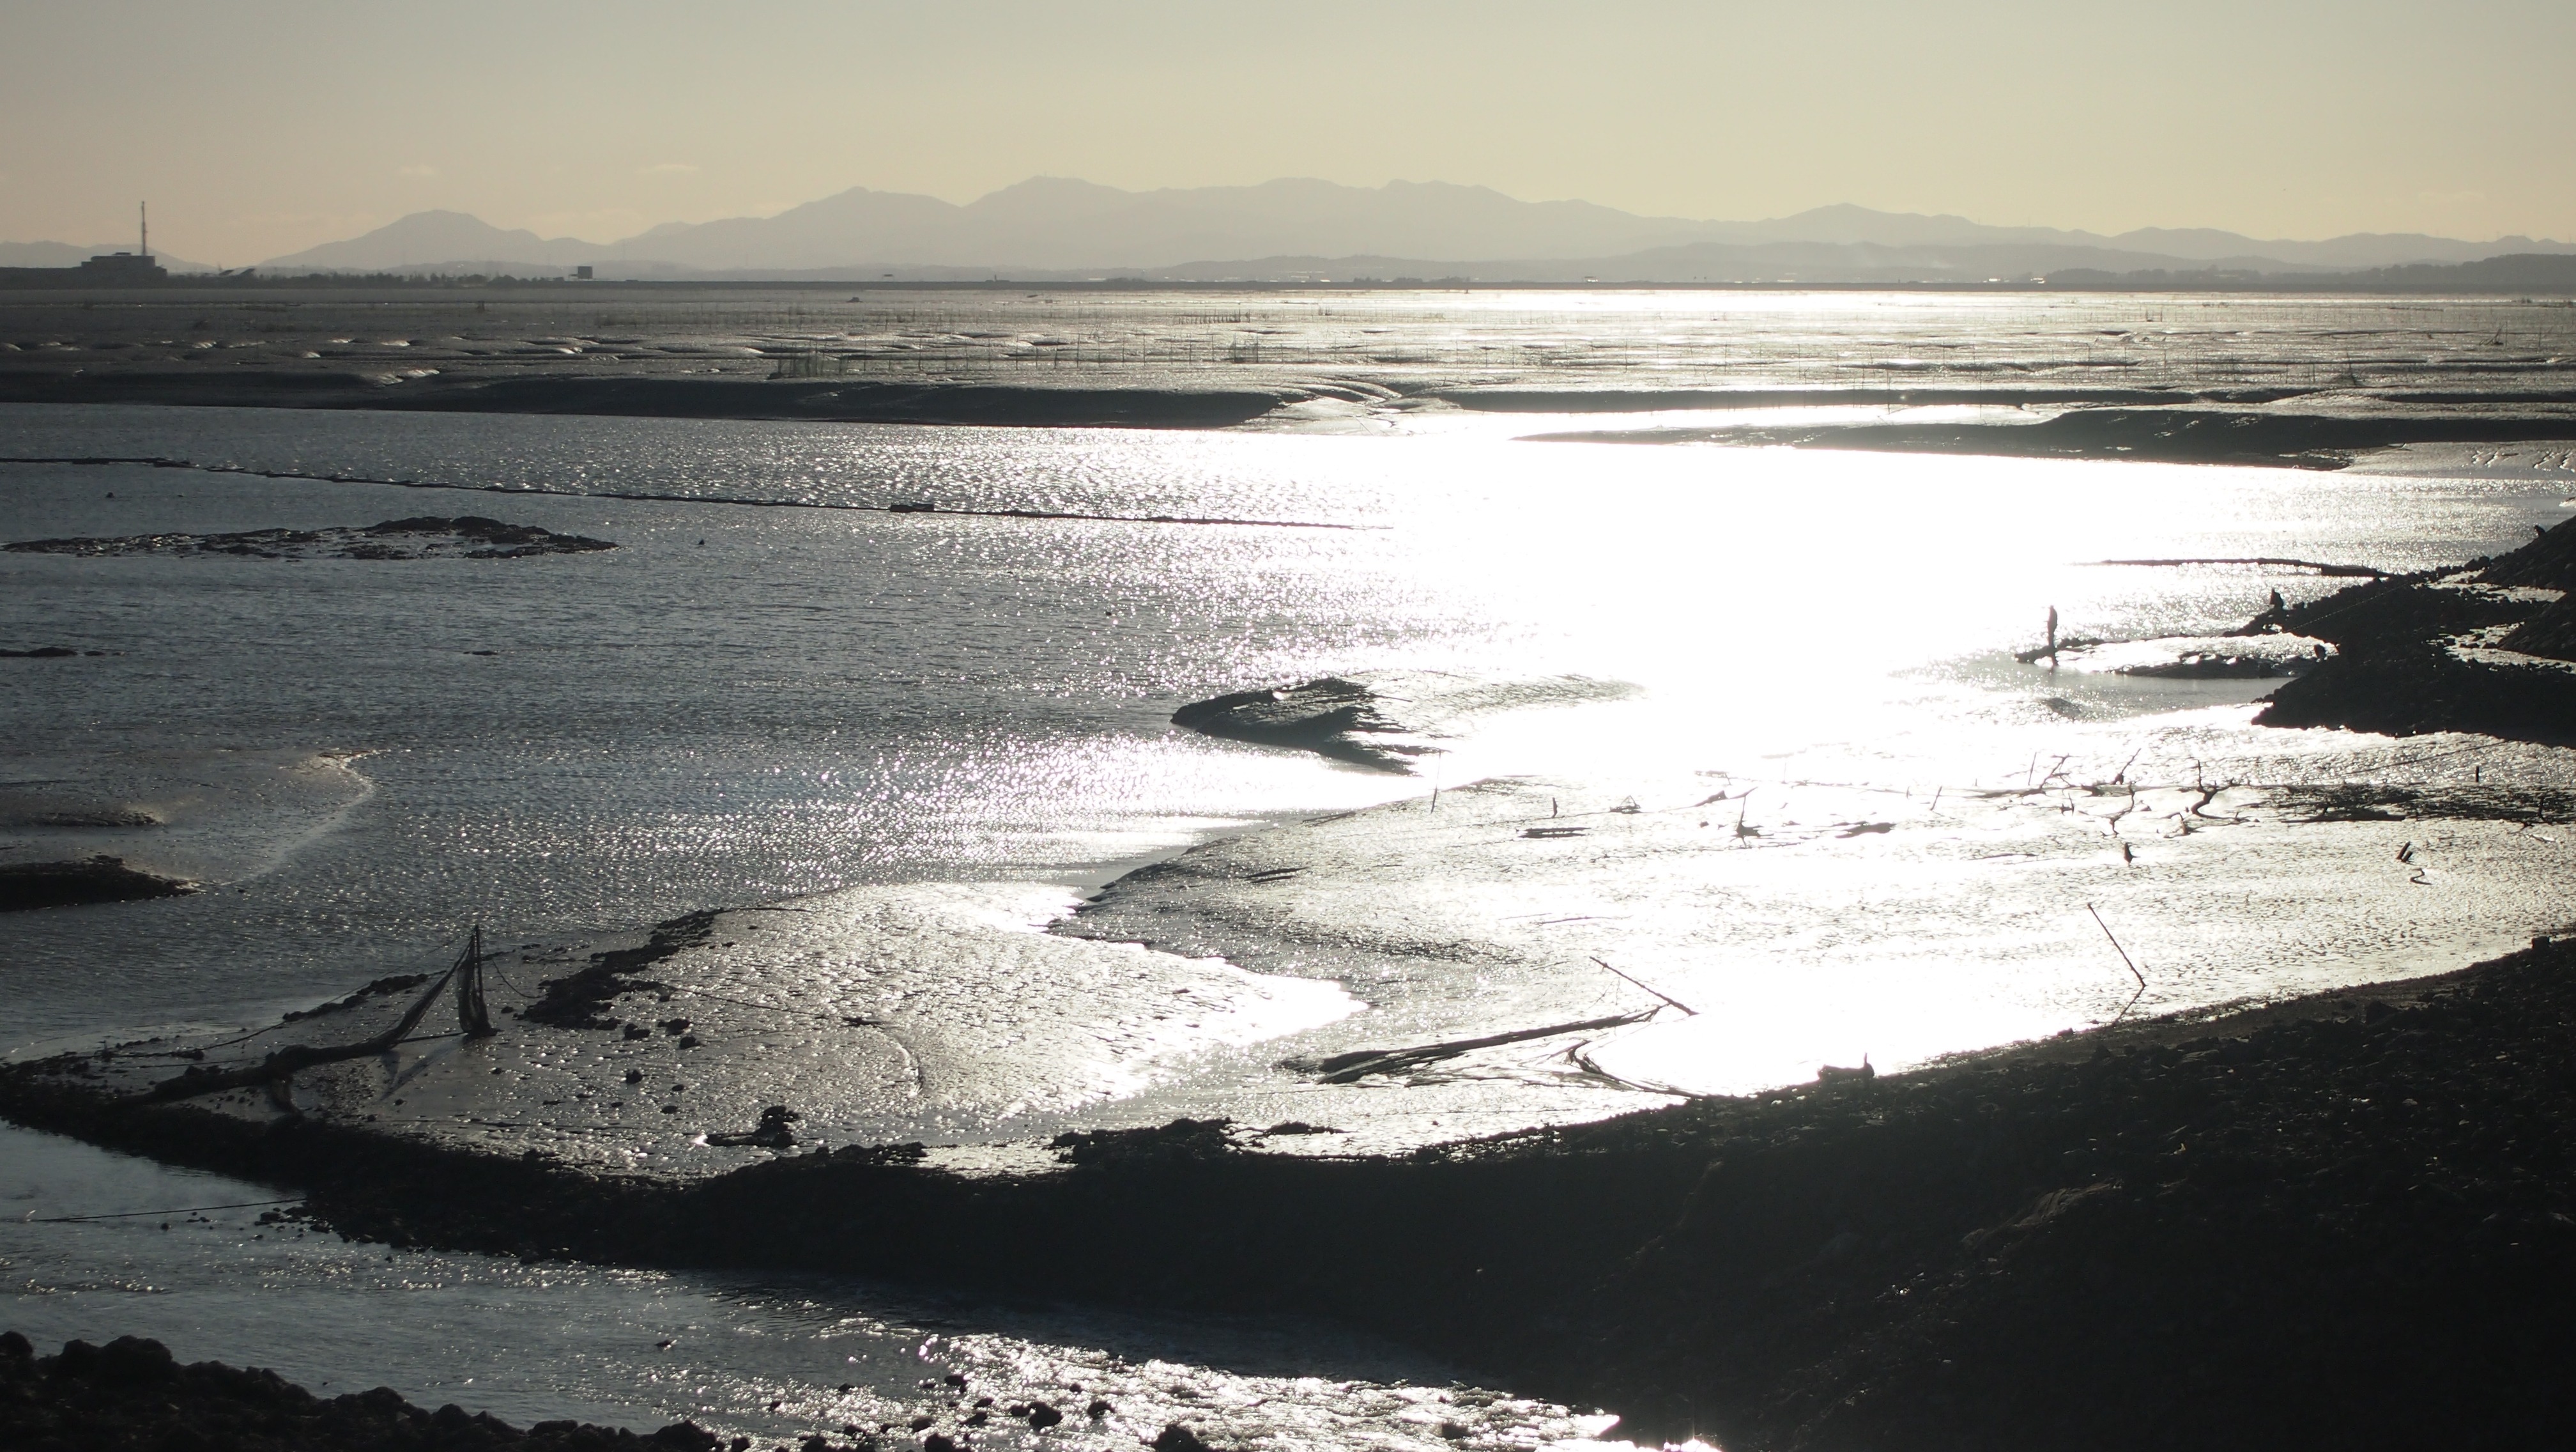
beach, sea, coast, water, sand, rock, ocean, horizon, sunrise, sunset, sunlight, morning, shore, wave, dawn, dusk, ice, reflection, bay, body of water, tidal, mudflat, wind wave, asan embankment